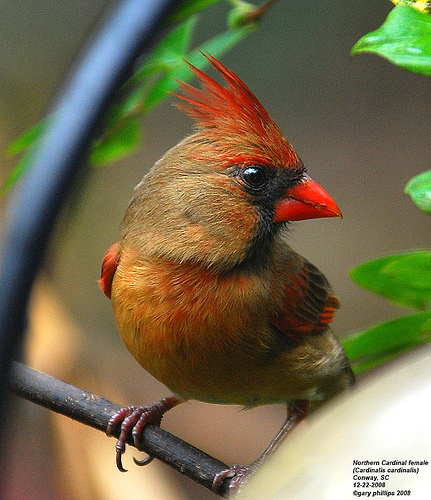
the bird has a multicolor wingbar, bright red bill, and purple feet.
this red beaked mostly golden brown bird with a black throat has red feathers poking backwards from its crown as well as some red in the wings with black.
this is a colorful bird with a brown and red belly and a red beak.
this small red bird has a feathering crown, black highlighting around a short bill, and a peppering of orange hues around its' face.
small orange green red brown and black bird with long red tarsus and medium red beak
this bird is brown with red and has a very short beak.
this brown bird has a red beak, red crown that stands up and red eyebrow, the wings are brown with red wingbars.
this striking bird has a bright red beak and crown feather, with an orange brown body and red and black wings.
this reddish yellow bird has a red beak and crest with a black mark on its face
this bird has a bright red bill, and a bright red spikey crown.
Species: Cardinal